Roda (formation)

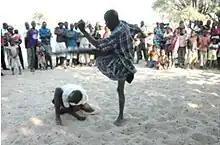
Engolo circle in Angola, 2010.

Within the Bantu culture, the circle carries profound symbolism. Village dwellings are frequently arranged in circular formations, and communal meals are enjoyed while seated in a circle. Dancing in a circle holds significance, representing protection and strength, symbolizing the bond with the spirit world, life, and the divine.